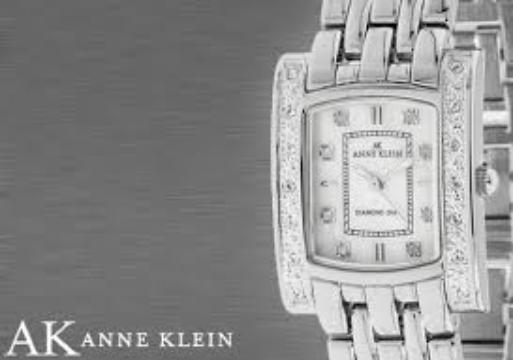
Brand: Anne Klein
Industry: Clothes